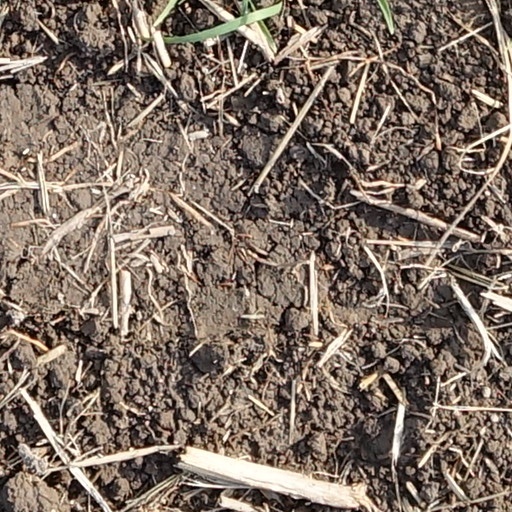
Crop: wheat